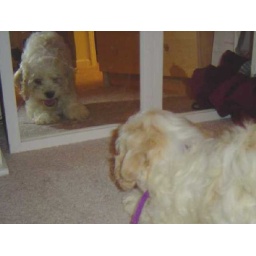
Kiley decides that the dog in the mirror is the enemy!